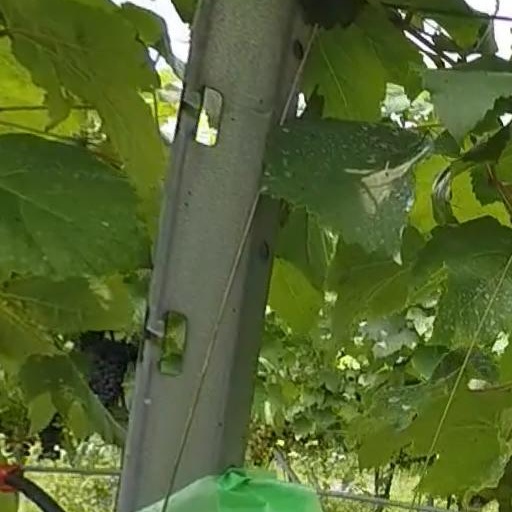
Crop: grape